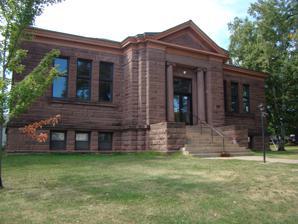
Building: Washburn Public Library
Country: United States of America
Year built: 1904
United States historic place Washburn Public Library U.S. National Register of Historic Places Show map of Wisconsin Show map of the United States Location Washington Ave. and W. 3rd St., Washburn, Wisconsin Coordinates 46°40′22″N 90°53′43″W / 46.67278°N 90.89528°W / 46.67278; -90.89528 Area less than one acre Built 1904 Architect Henry Wildhagen Architectural style Classical Revival NRHP reference No. 84003621 Added to NRHP March 1, 1984 The Washburn Public Library is a Carnegie library in Washburn, Wisconsin , United States. The library was built in 1904; it was the first permanent home for Washburn's library program, which began in 1891 and had previously operated out of City Hall. Architect Henry Wildhagen designed the building in the Neoclassical style. The library's front entrance is located in a portico with Ionic columns . Three windows with a joined sill are located on each side of the entrance, and chimneys on either end add to the building's symmetrical appearance. The building was built with local brownstone . The library is still in operation. The library was added to the National Register of Historic Places on March 1, 1984. References